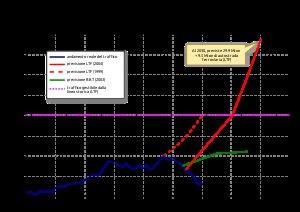
La liaison ferroviaire transalpine Lyon - Turin est un projet de ligne de chemin de fer mixte voyageurs/fret à travers les Alpes, entre la France et l'Italie. Comme les nouvelles lignes ferroviaires à travers les Alpes suisses, elle est destinée à la fois à accélérer les transports par trains de voyageurs et à transférer le trafic de fret de la route vers le rail.